Japanese settlement in the Dominican Republic

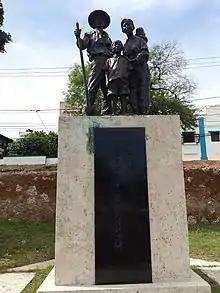
Monument dedicated to Japanese Immigration in Santo Domingo (Paseo Bellini)

There is monument dedicated to the Japanese immigration in the Paseo Presidente Bellini. It is a statue of a man, a woman holding a baby on her back and a child looking at the front. You can find a stone with the names of Japanese immigrants.